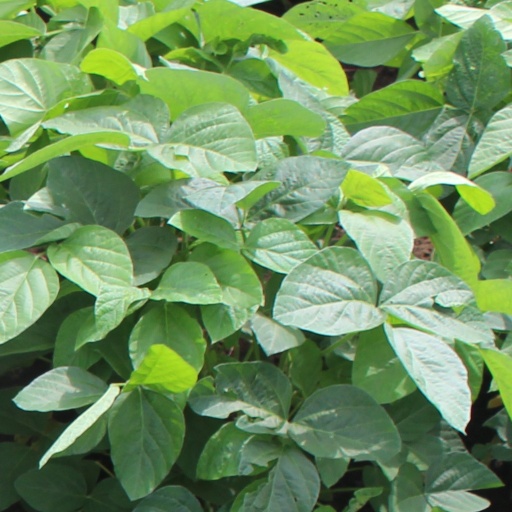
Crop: soybean